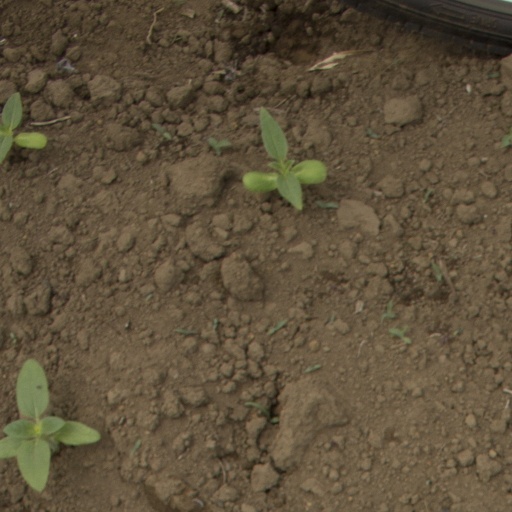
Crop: Jerusalem artichoke